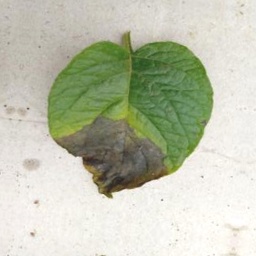
Etiqueta: Late Blight